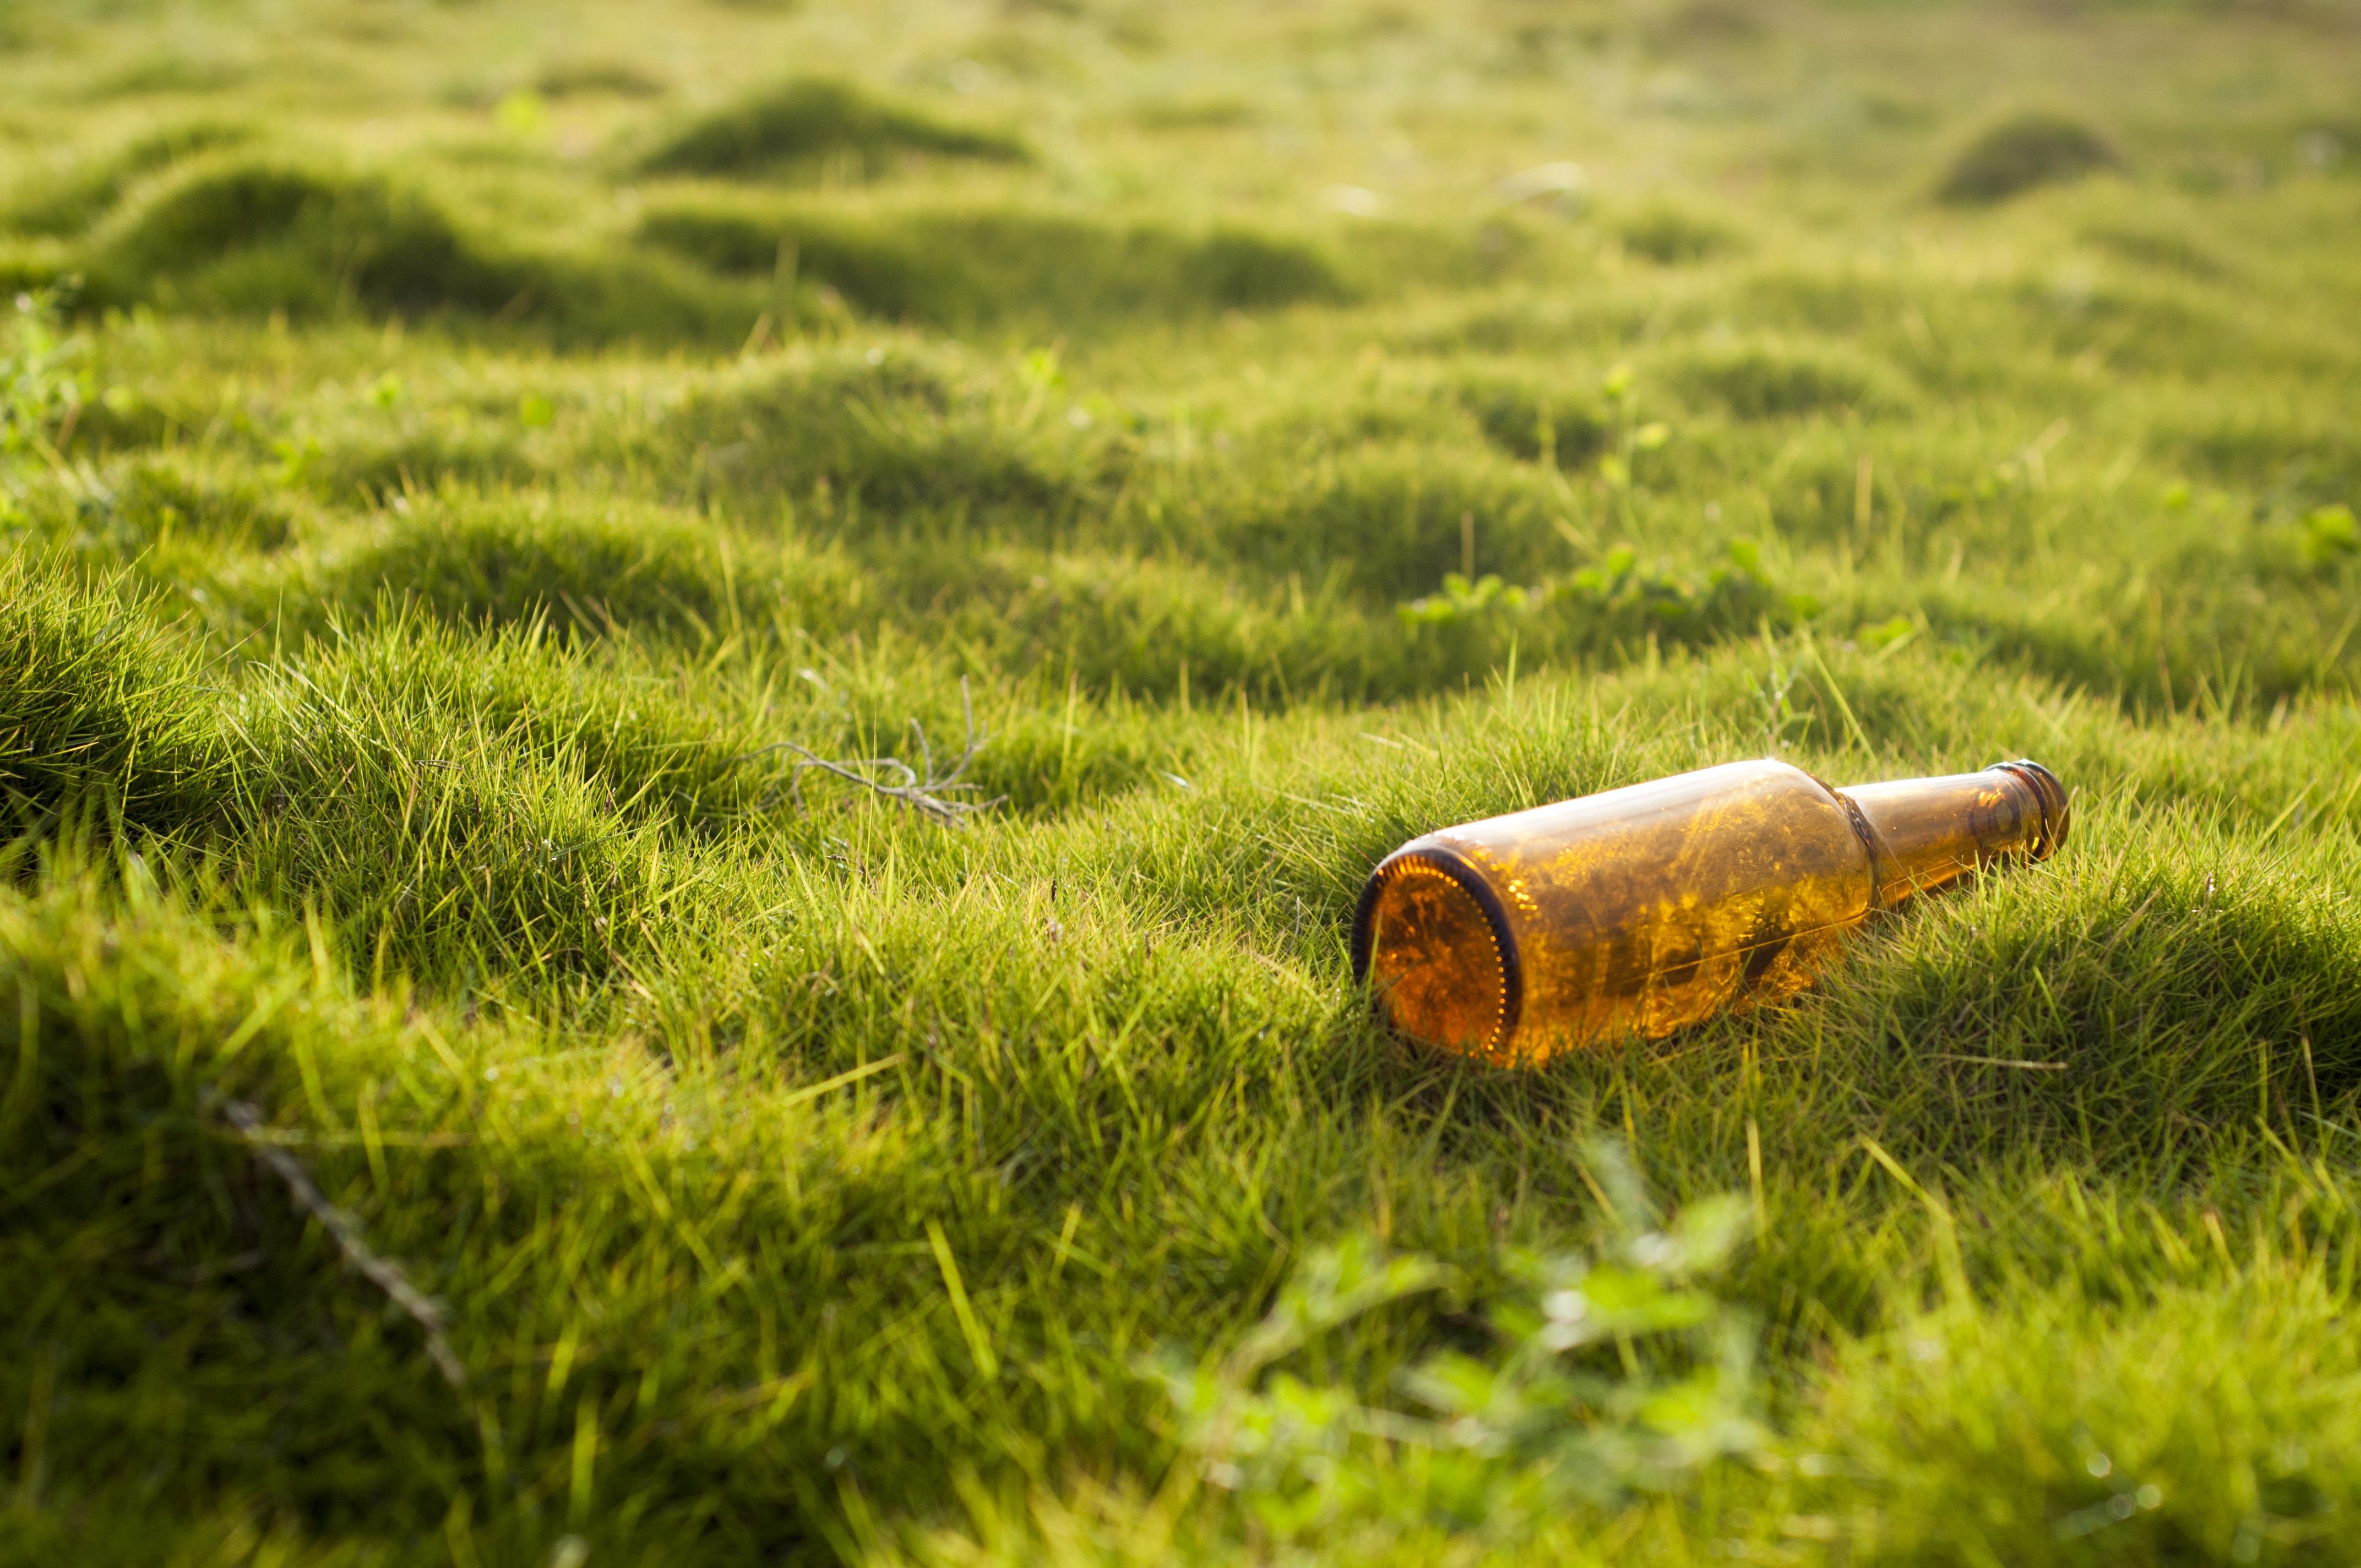
natural, natural landscape, wood, grass, landscape, liquid, groundcover, grassland, asphalt, meadow, grass family, lawn, field, prairie, People in nature, drink, soil, metal, macro photography, flooring, pattern, still life photography, road, pasture, shadow